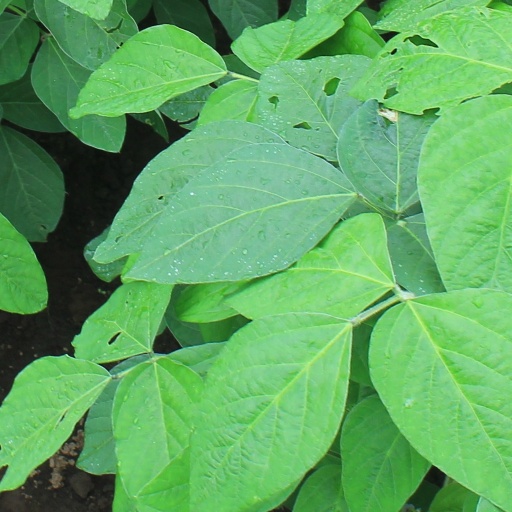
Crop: soybean